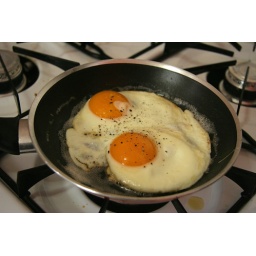
The hen that laid these must have gotten a lot of sun. Look at the orange in those yolks....